Nervesa della Battaglia

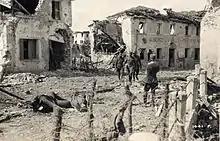
Italian officers inspect Nervesa after Italian forces retook it on 24 June 1918.

As of December 31, 2022, foreigners residents in the municipality were , i.e. % of the population. The largest groups are shown below: